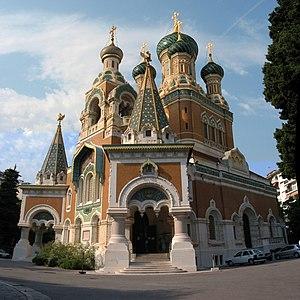
Cathédrale Saint-Nicolas à Nice.
Cet article recense les édifices religieux de France classés ou inscrits aux monuments historiques.
Cet article recense les monuments historiques labellisés « Patrimoine du XXᵉ siècle » du département des Alpes-Maritimes, en France.
La cathédrale Saint-Nicolas est un édifice religieux orthodoxe russe, située à Nice, en France, l'un des plus importants hors de Russie.